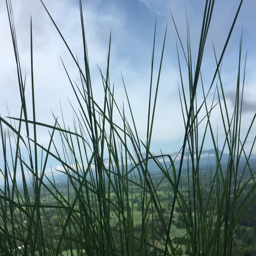
green grass moving in the wind